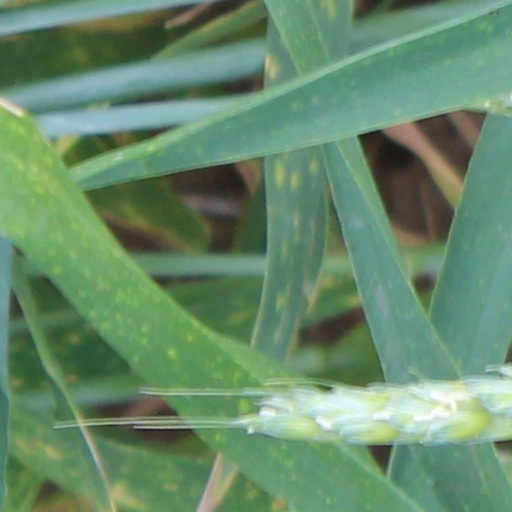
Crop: wheat